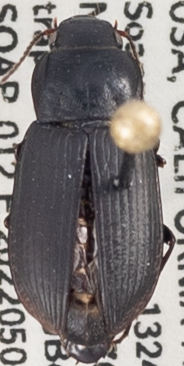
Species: Anisodactylus similis
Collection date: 2022-05-03
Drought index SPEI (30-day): -0.418
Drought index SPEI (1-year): -1.69
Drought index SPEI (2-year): -2.09